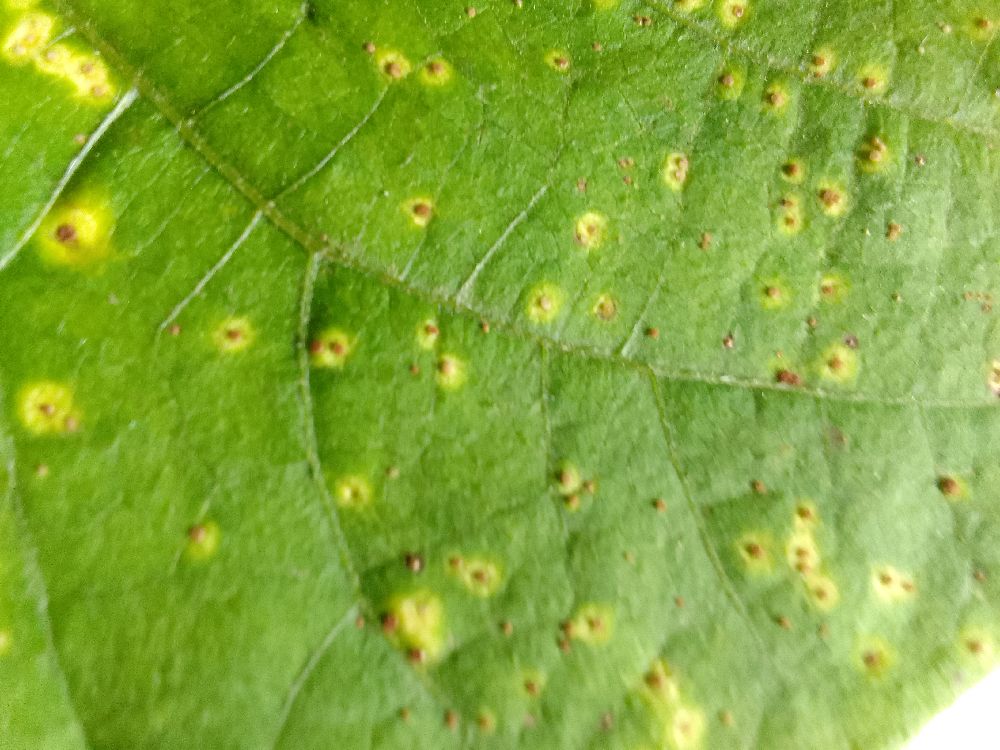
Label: rust